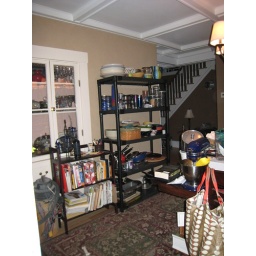
Days 1 and 2, kitchen remodelWe returned home from Thanksgiving in VA to find our kitchen gone.